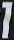
Number: 7